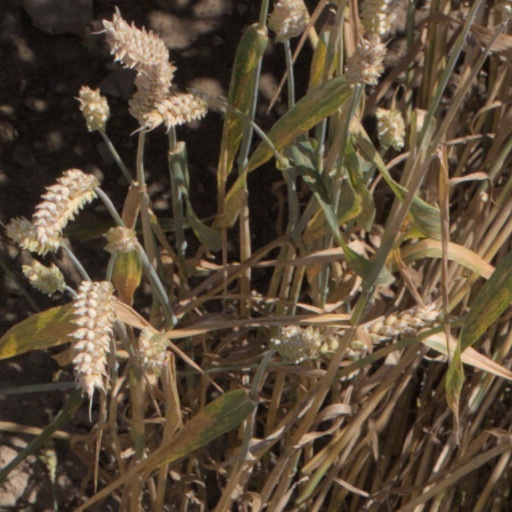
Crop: wheat